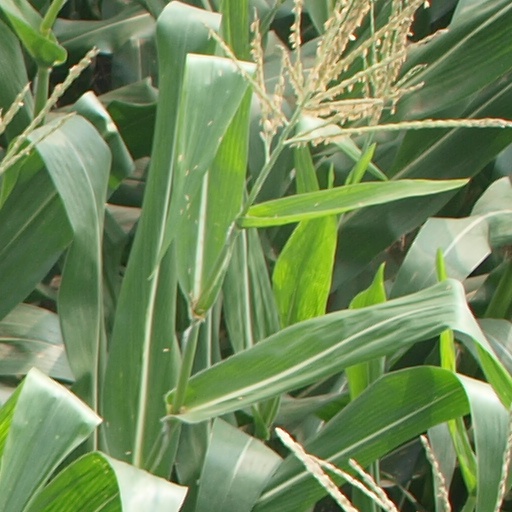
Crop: maize; corn